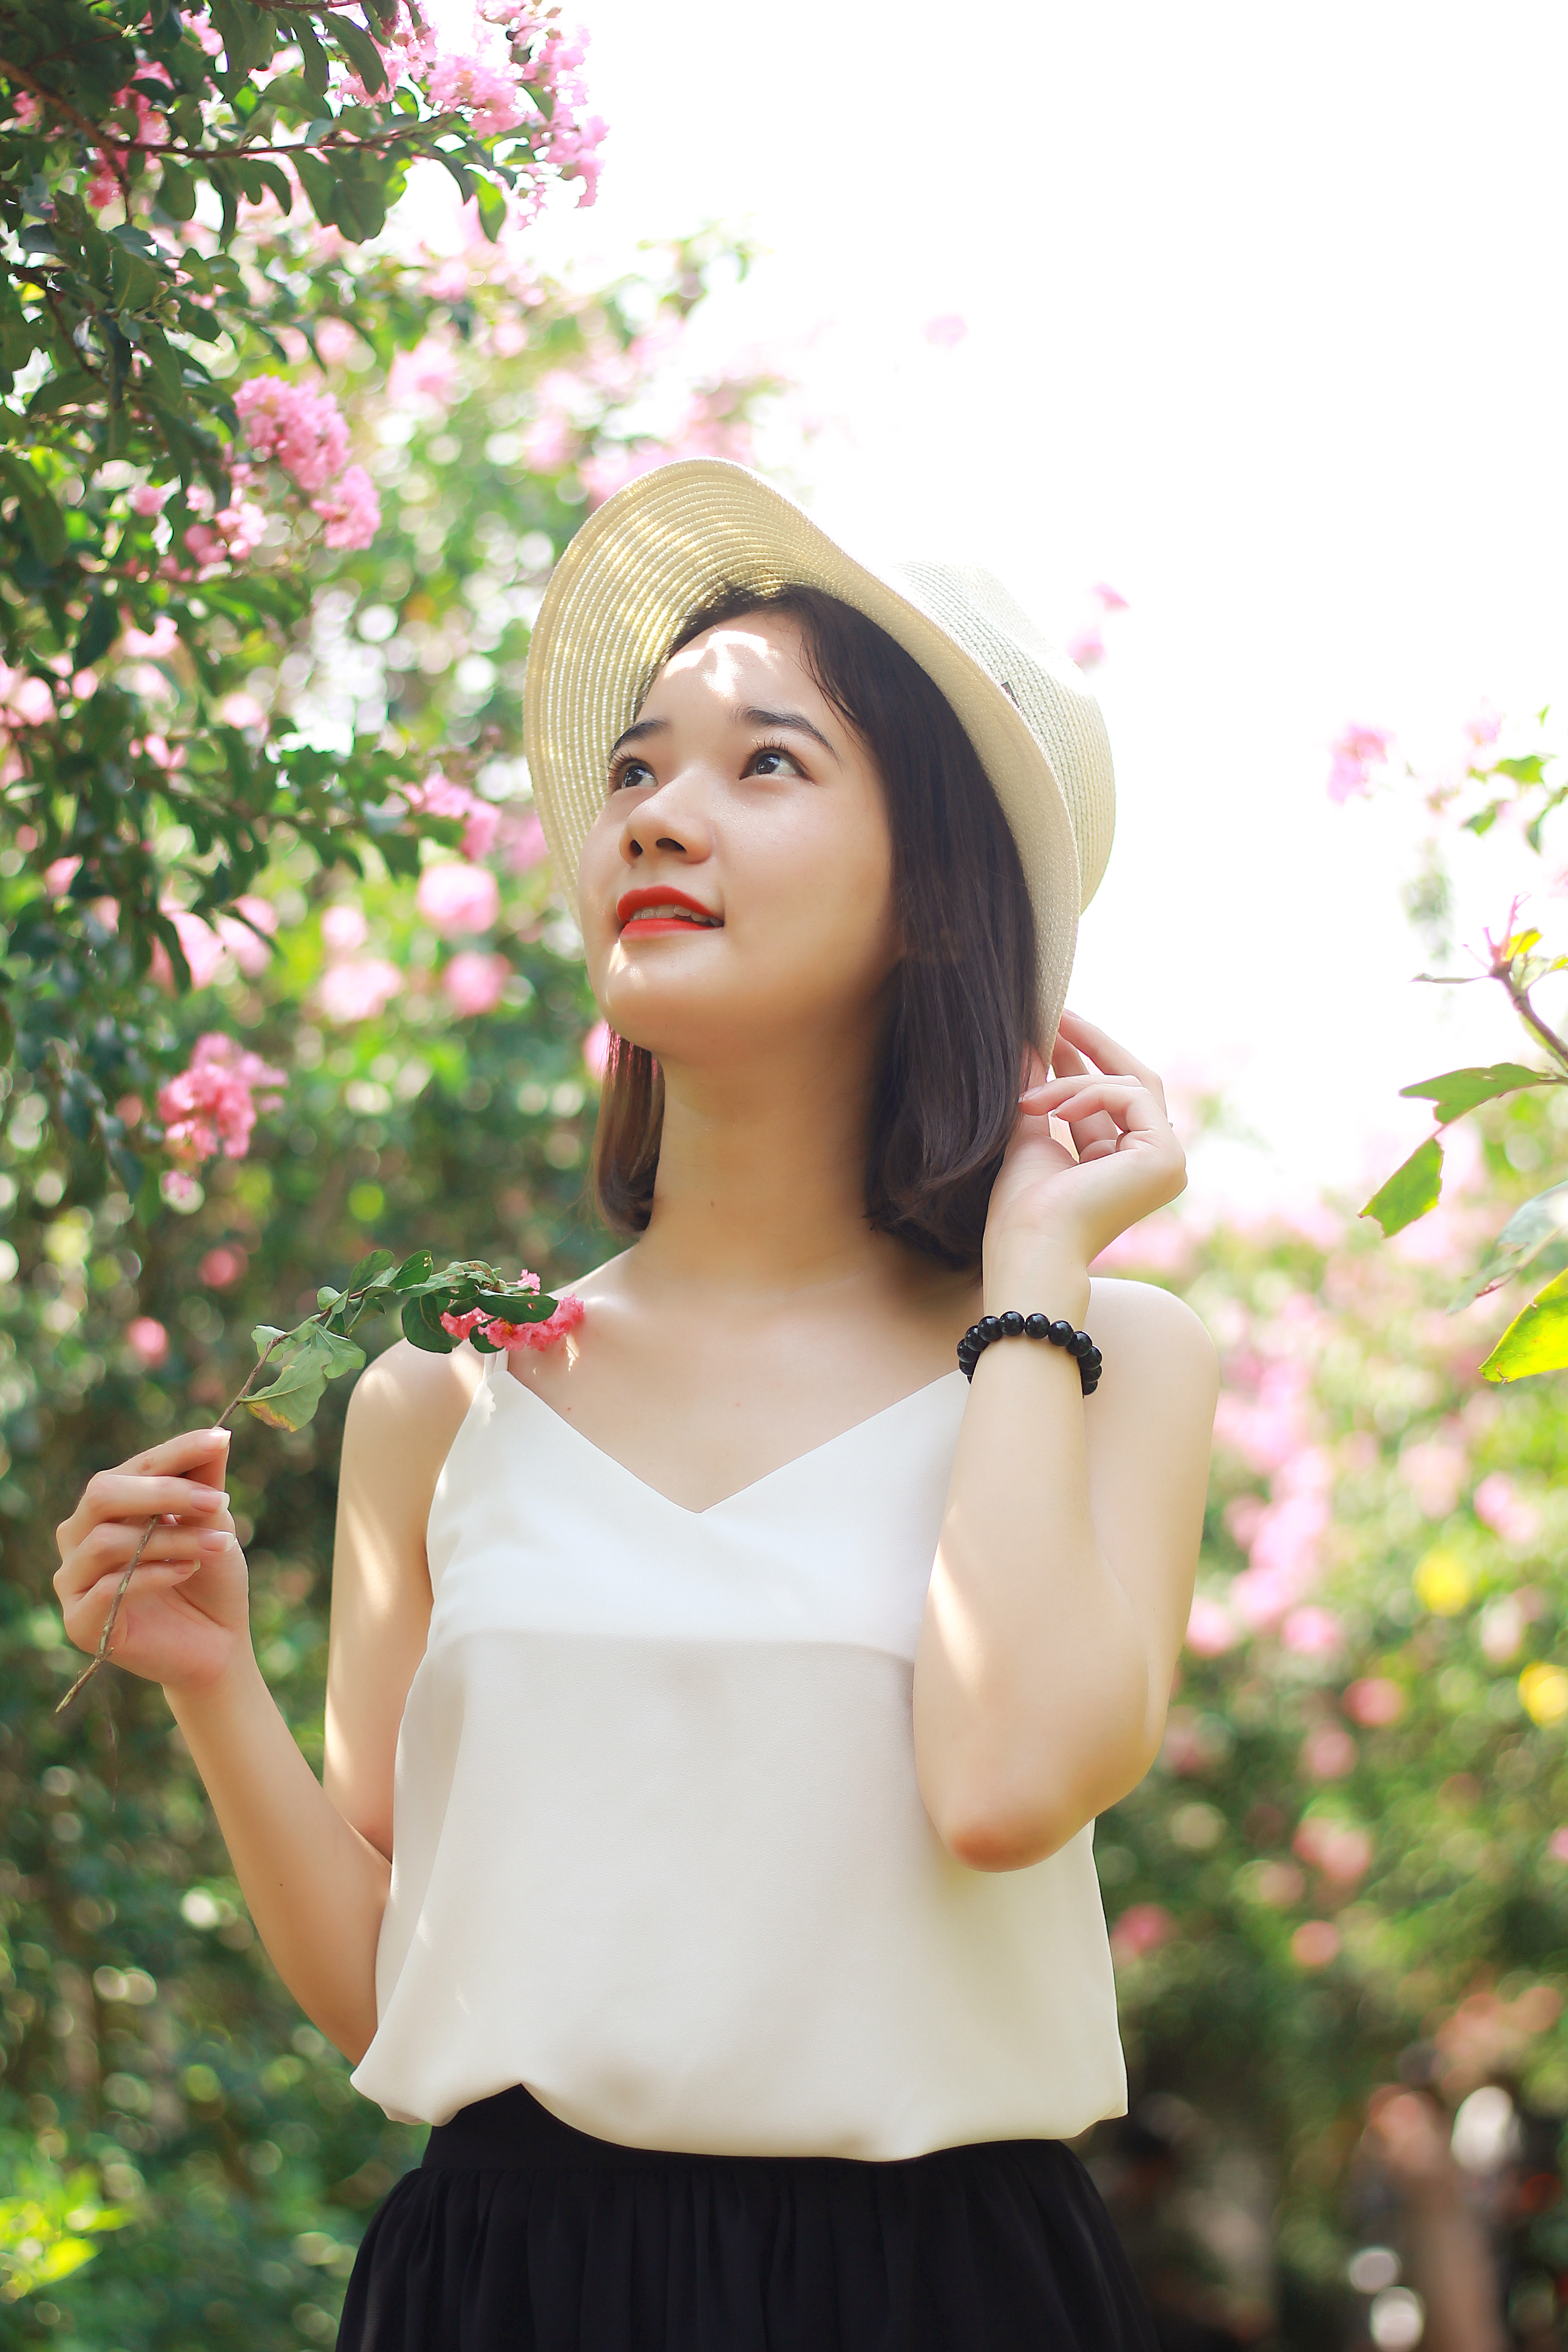
flower, girl, white, pink, shoulder, clothing, beauty, lady, skin, lip, dress, hairstyle, fashion, spring, botany, joint, eye, waist, photography, photo shoot, model, long hair, summer, neck, headgear, sunlight, portrait photography, plant, smile, brown hair, petal, top, fashion accessory, sleeveless shirt, trunk, style, abdomen